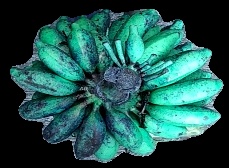
Variety: rasbale
Grade: grade3